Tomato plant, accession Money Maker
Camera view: tilt-top (135 deg); turntable rotation: 120 degrees
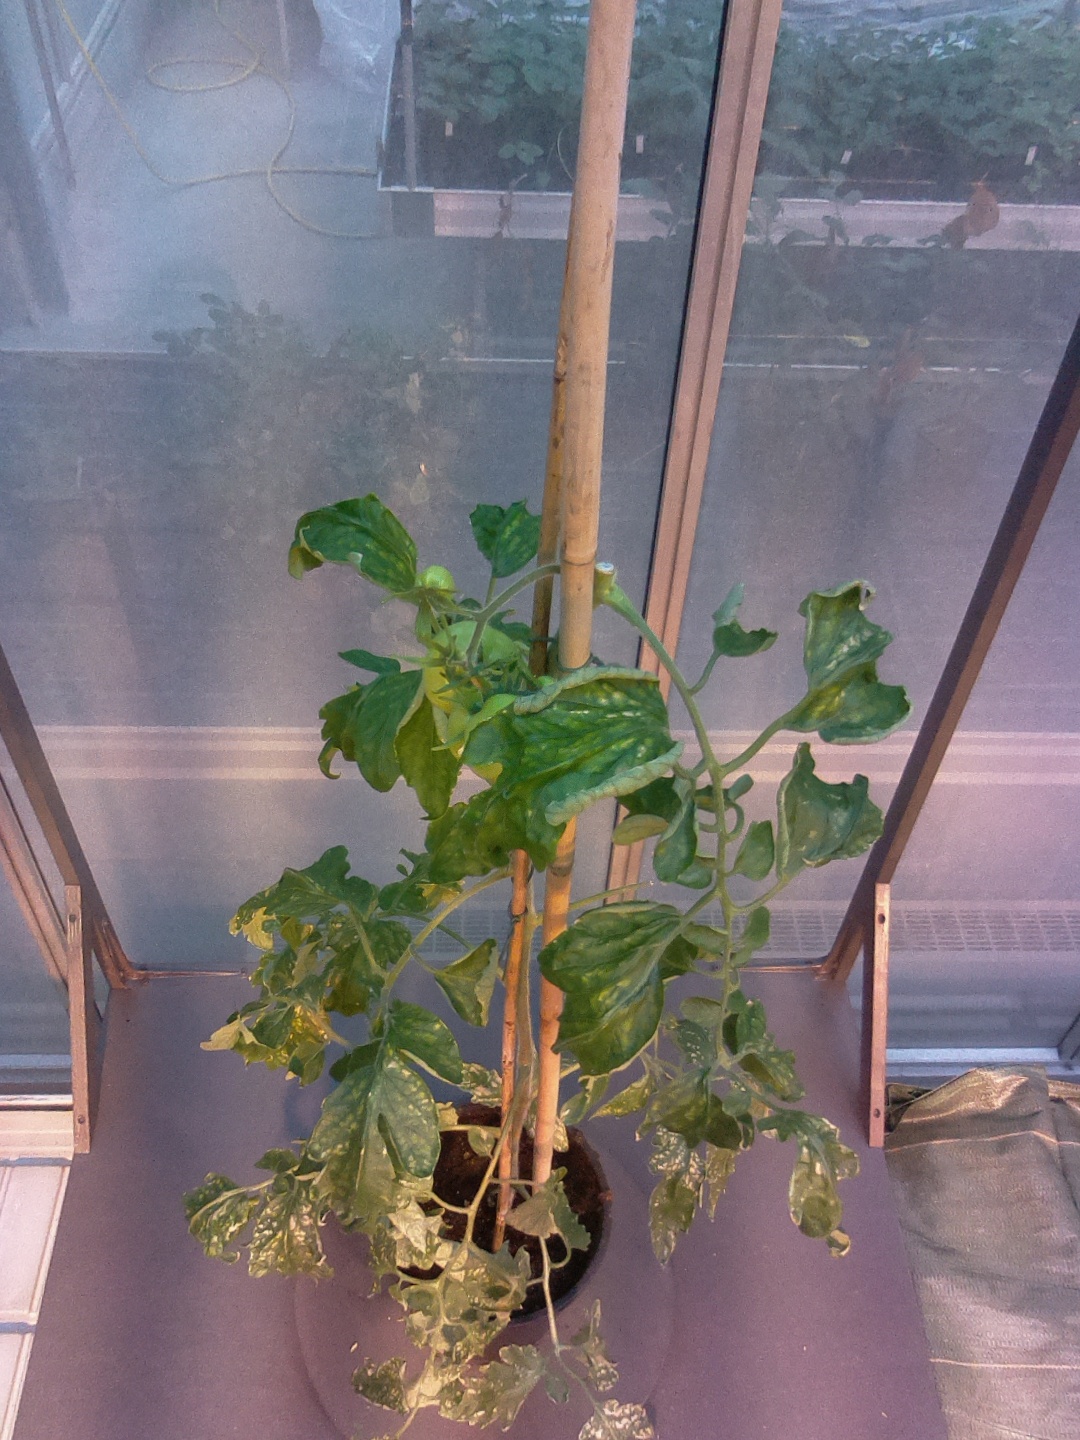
BBCH growth stage 75: 50%-60% of final fruit size